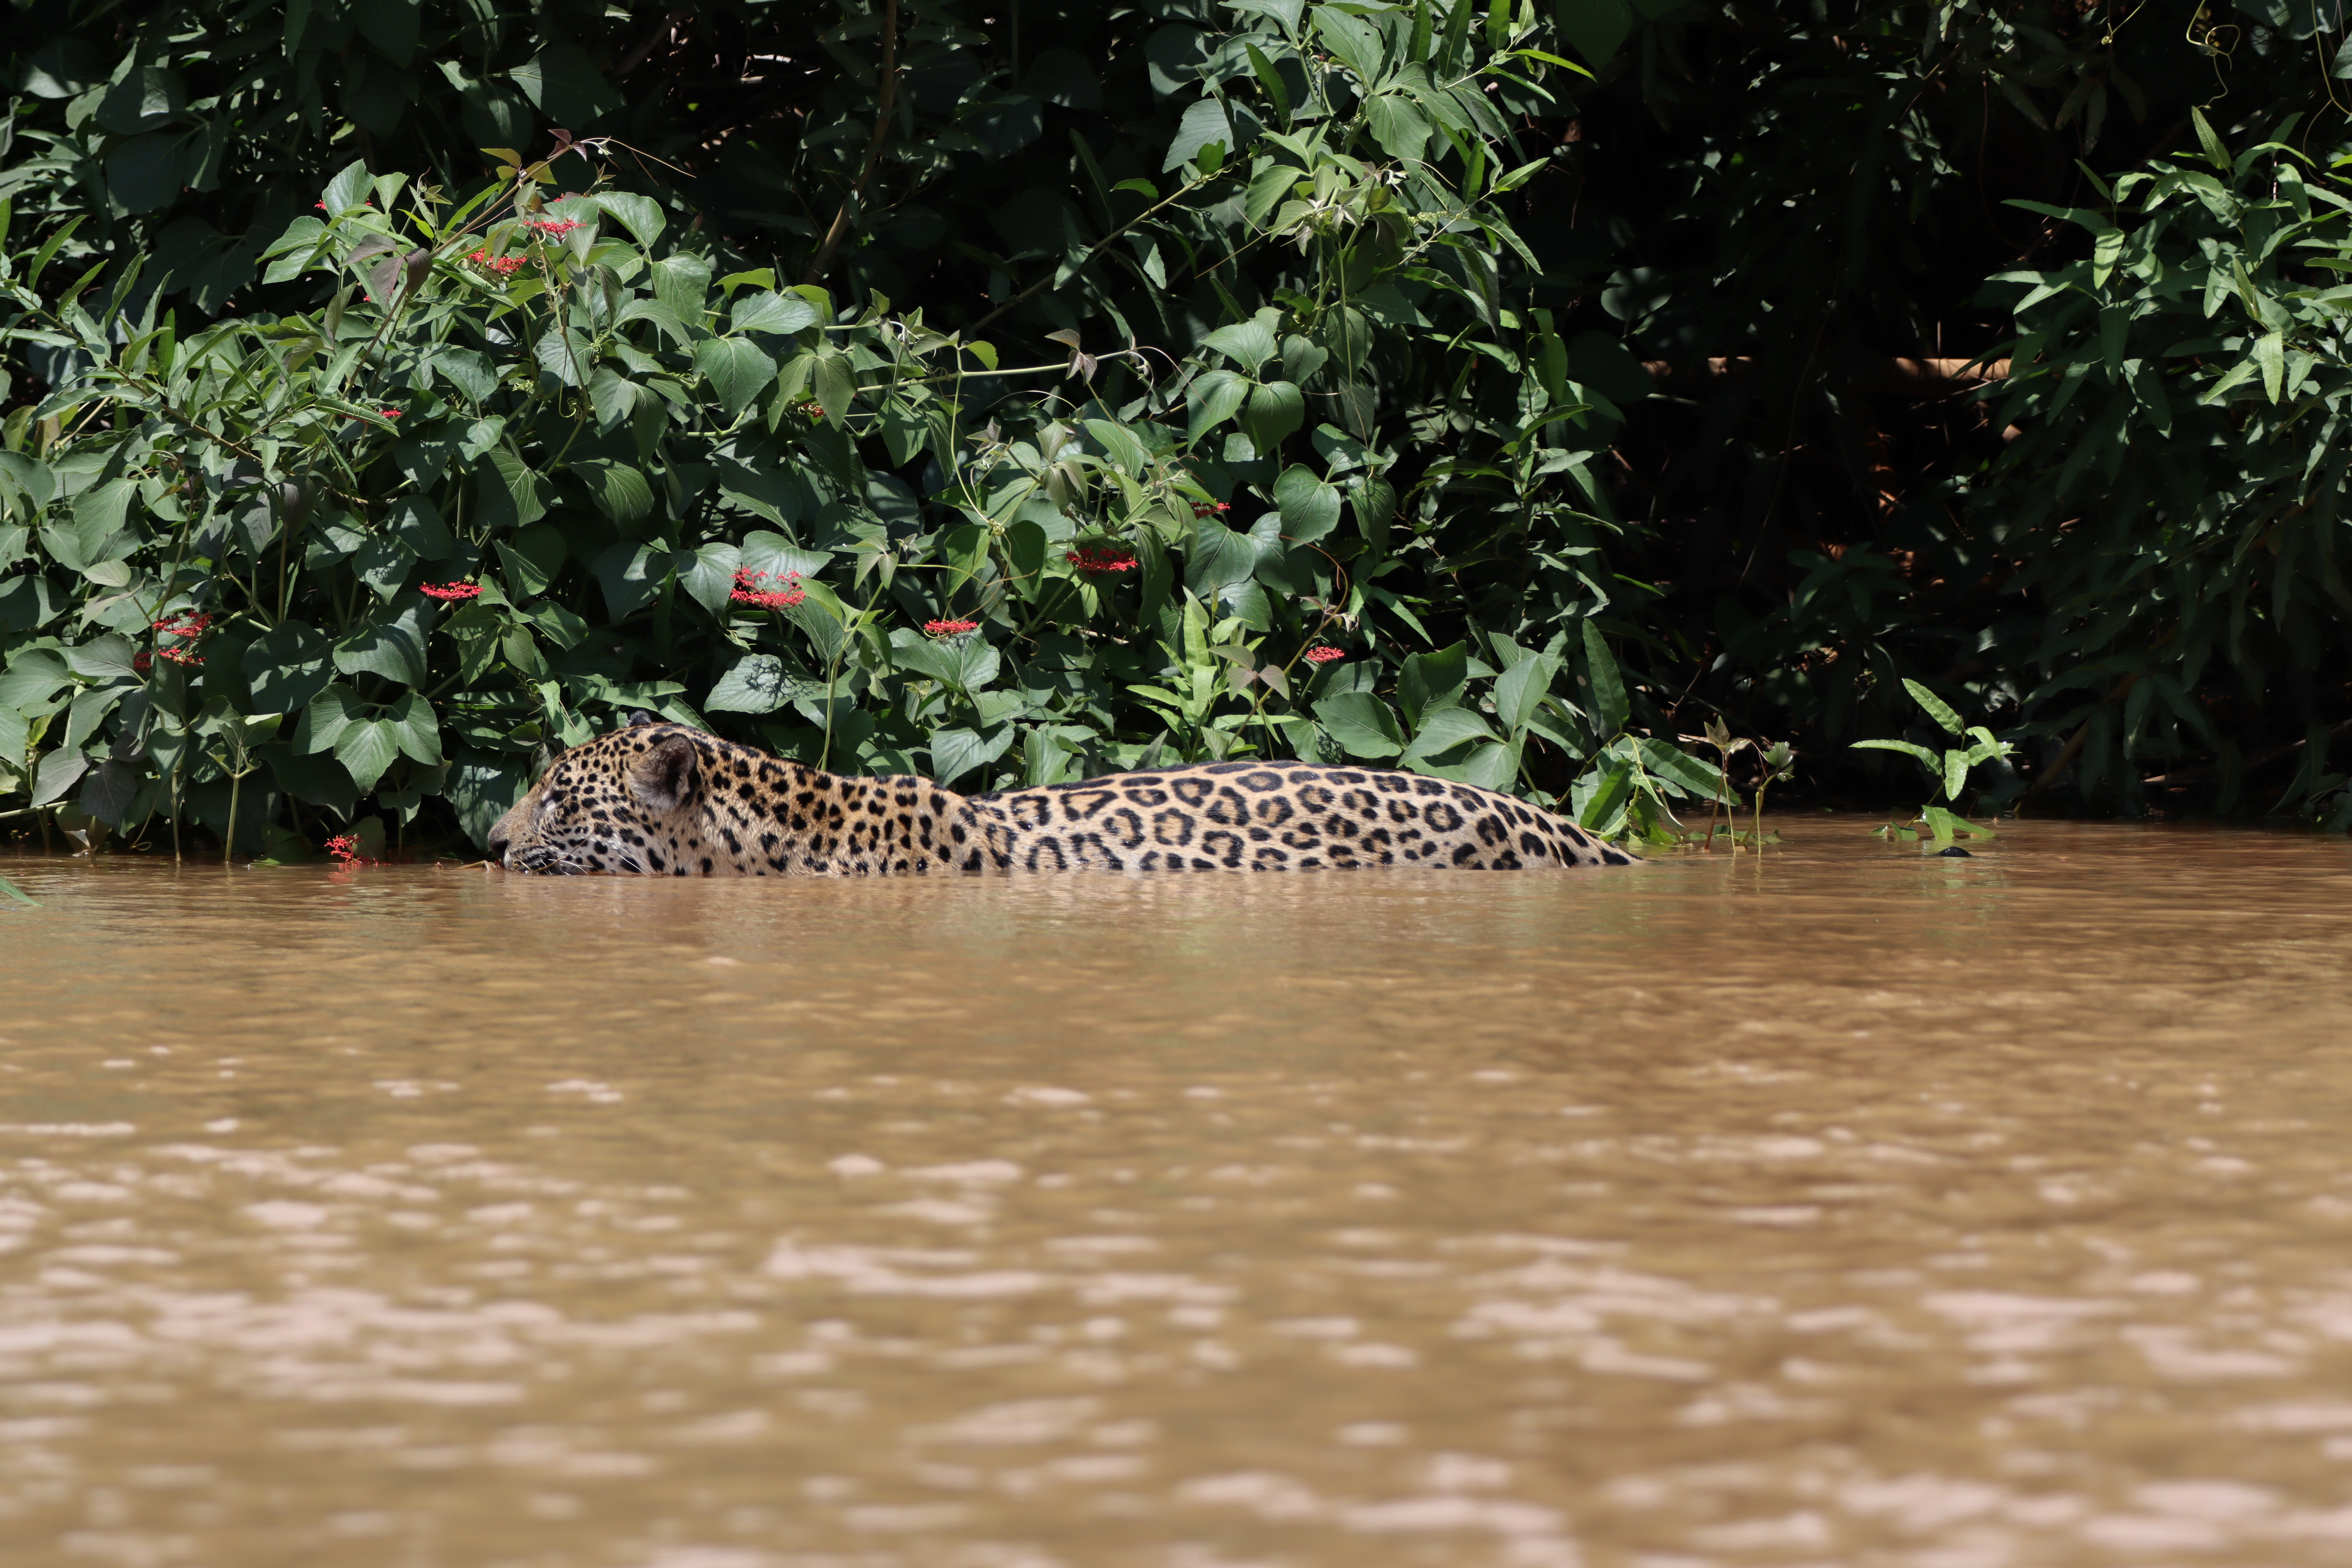
Jaguar: Jaju